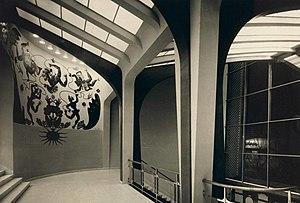
Maruja Mallo, mural en el cine Los Ángeles, Buenos Aires, 1945.
Maruja Mallo est une peintre, dessinatrice, illustratrice et enseignante espagnole.